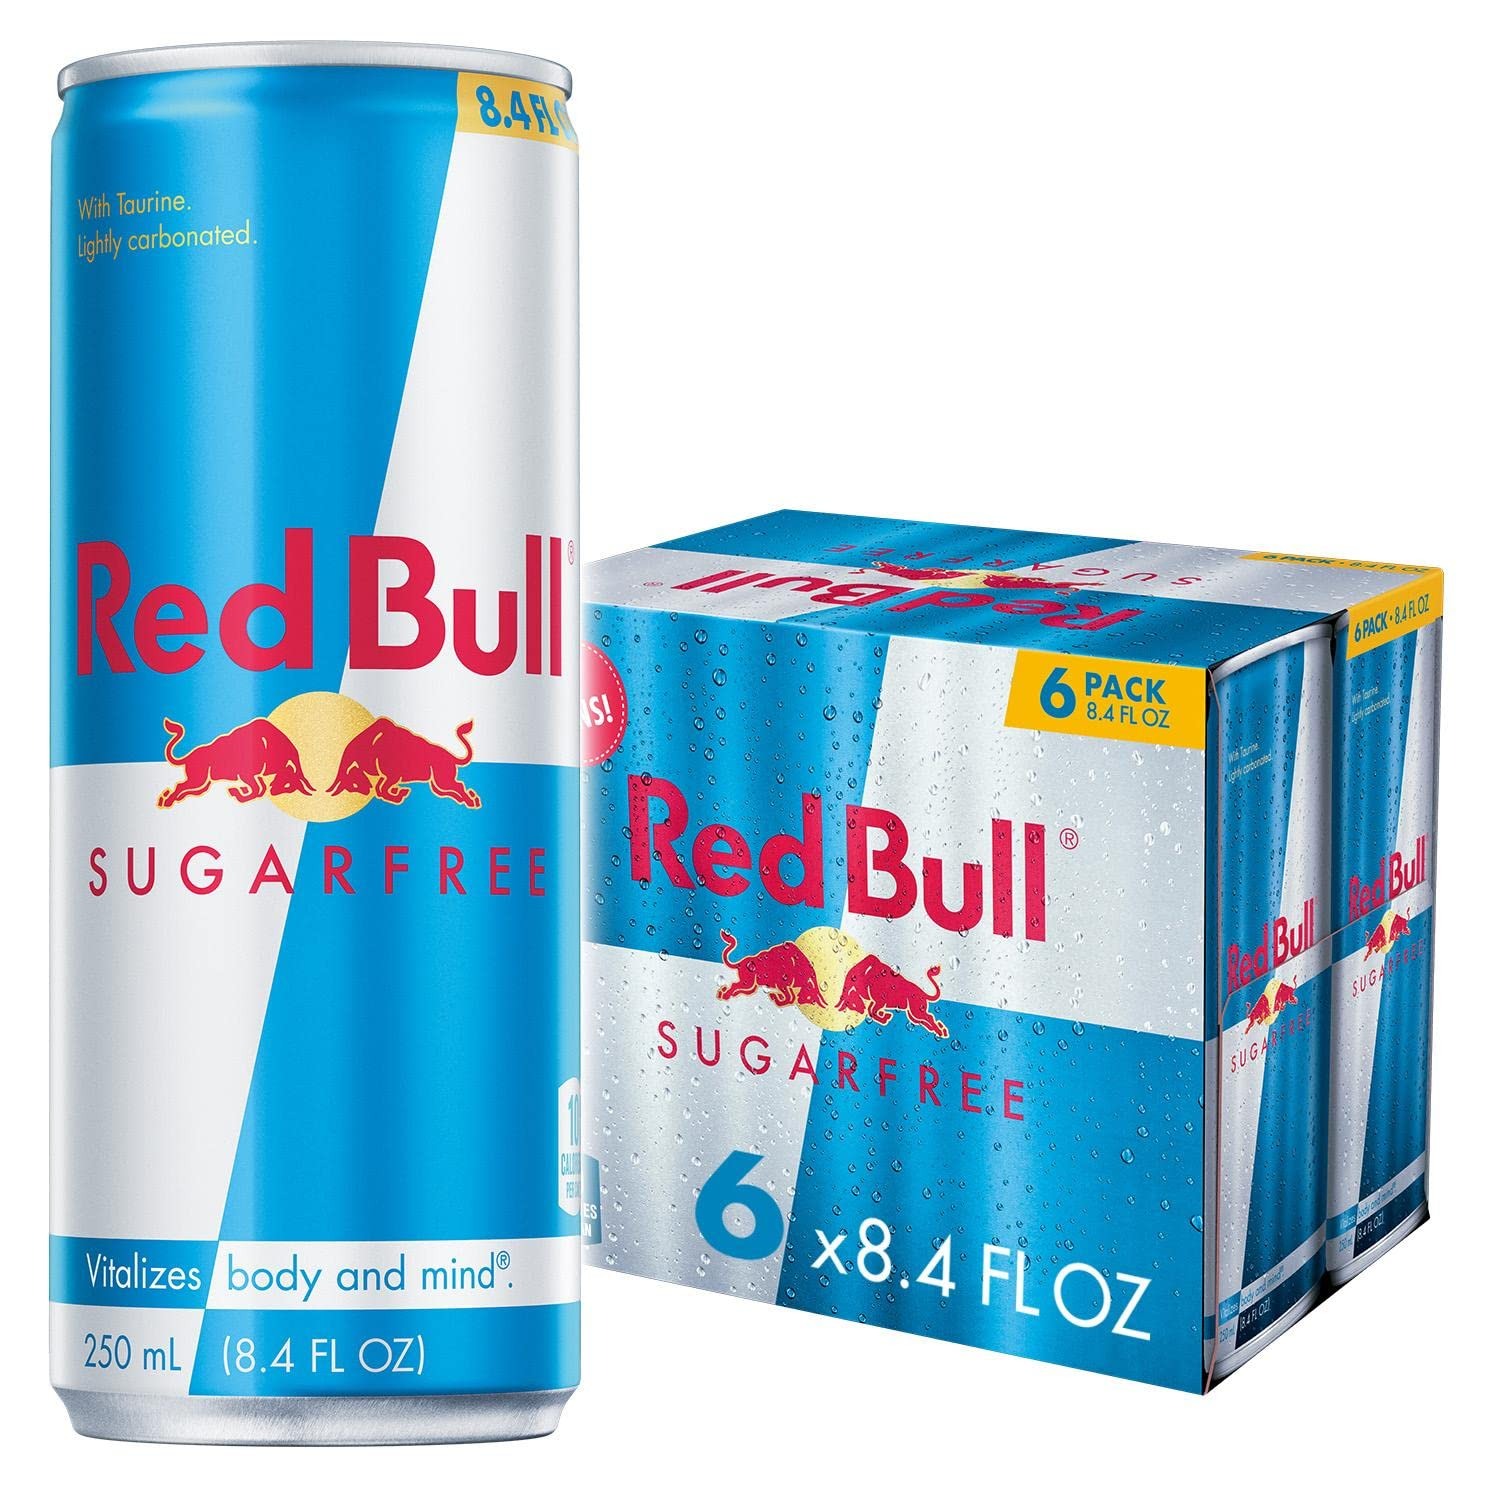
Item Name: Red Bull Sugar Free Energy Drink with 80mg Caffeine plus Taurine & B Vitamins, 8.4 Fl Oz, Pack of 6 Cans
Bullet Point 1: The sugar free version of the original energy drink that gives you wiiings, Red Bull Sugar Free features taurine, an amino acid, plus four essential B-group vitamins B3, B6, B12 and B5, which contribute to normal energy-yielding metabolism
Bullet Point 2: Each 8.4 fl oz can contains just 10 calories, 80mg of caffeine which helps to increase alertness, and no sugar
Bullet Point 3: This lightly sparkling energy drink gives you wiiings for gaming, work, school, sports, pre-workout, music festivals, and on-the-go; Made to be vegetarian and free from wheat, dairy, gluten, and lactose
Bullet Point 4: Try Red Bull Editions featuring the flavors of Strawberry Apricot, Peach-Nectarine, Juneberry, Dragon Fruit, and more; Sugar free options include Red Bull Sugar Free, Red Bull Zero, and now, the Amber Edition Sugar Free and the Red Edition Sugar Free
Bullet Point 5: Best enjoyed ice cold, Red Bull makes an excellent base for non-alcoholic mocktails; Add in your favorite fruit juice or fruit garnishes for endless combinations
Value: 50.4
Unit: Fl Oz

Price: 7.785